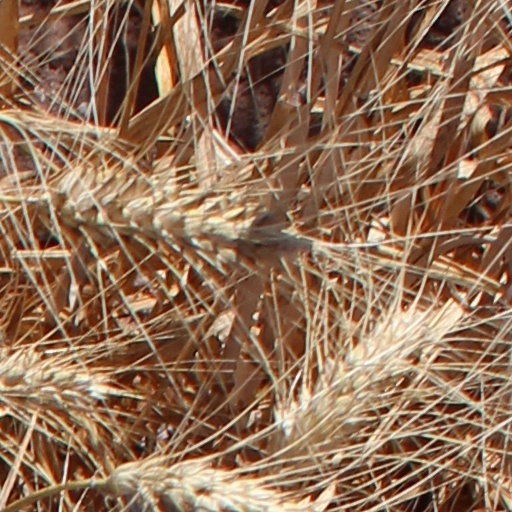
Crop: wheat